Taxation in Norway

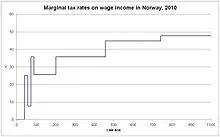
Marginal tax rates on wage income for a person in Class 1 with only standard deductions, 2010

Norway has, like several other Nordic countries, adopted a dual income tax. Under the dual income tax, income from labour and pensions is taxed at progressive rates, while capital income is taxed at a flat rate.